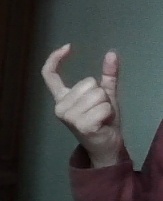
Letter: nun